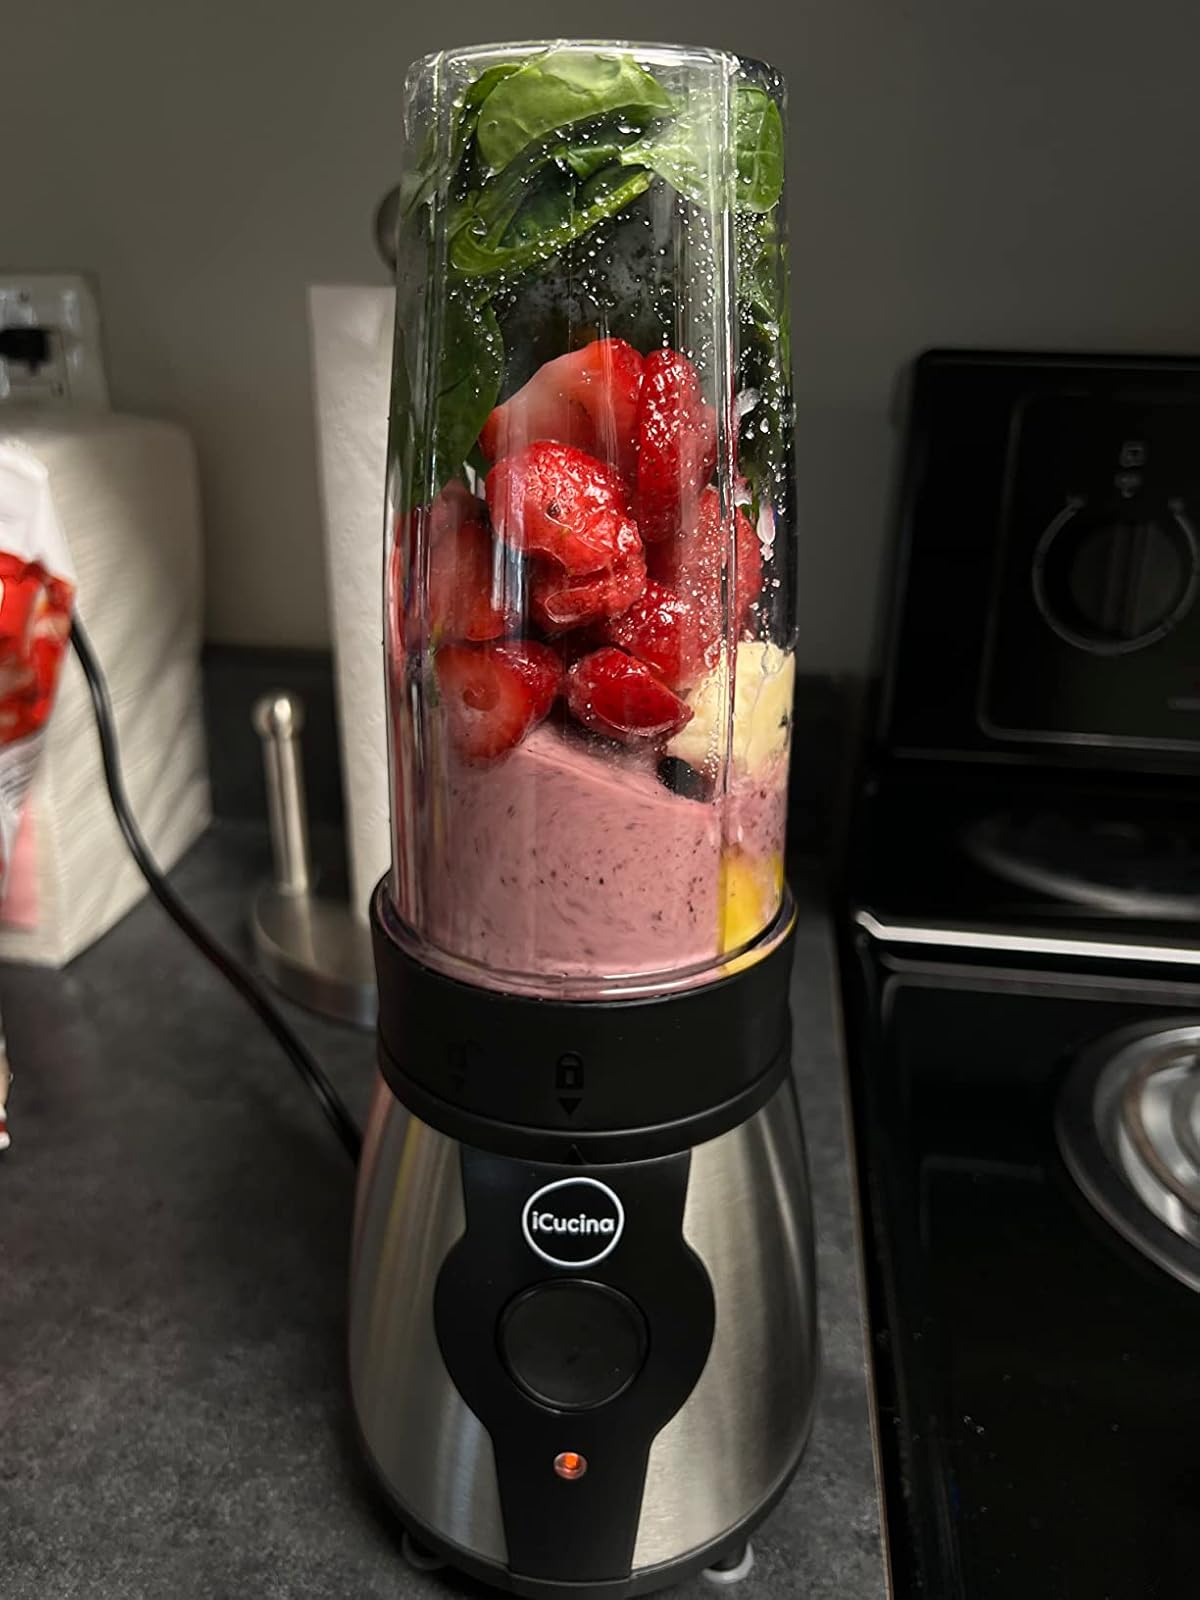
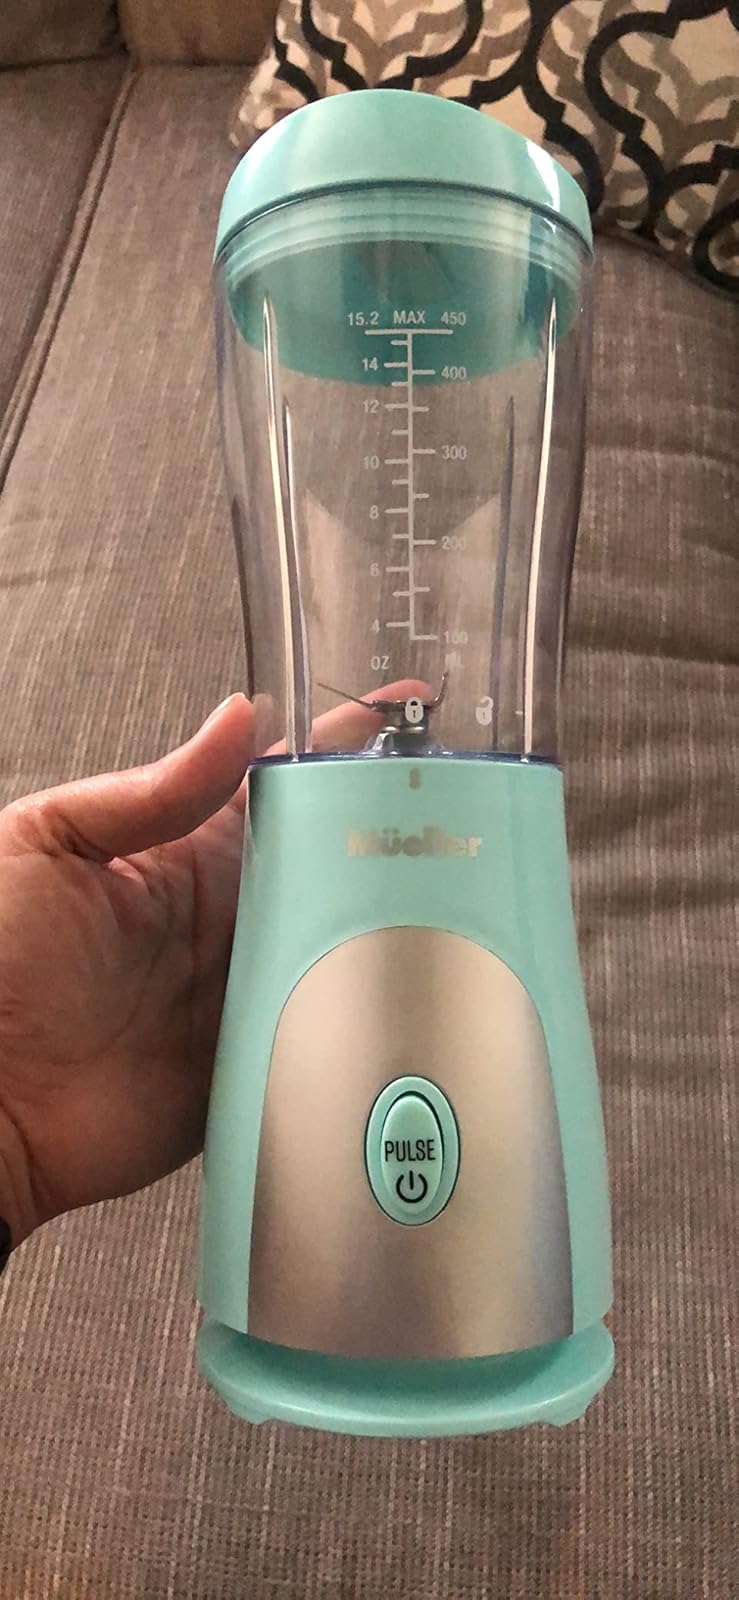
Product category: items_blender
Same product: no